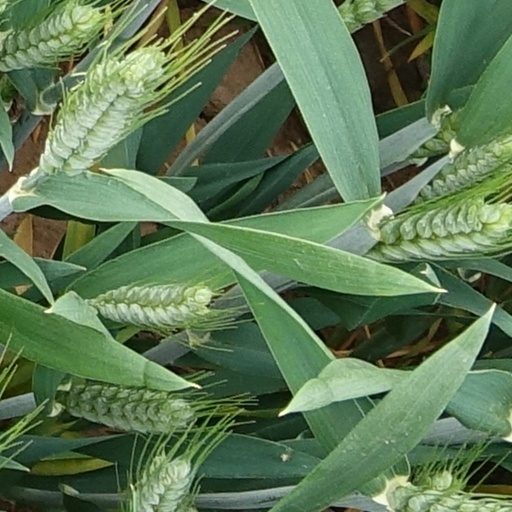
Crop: wheat